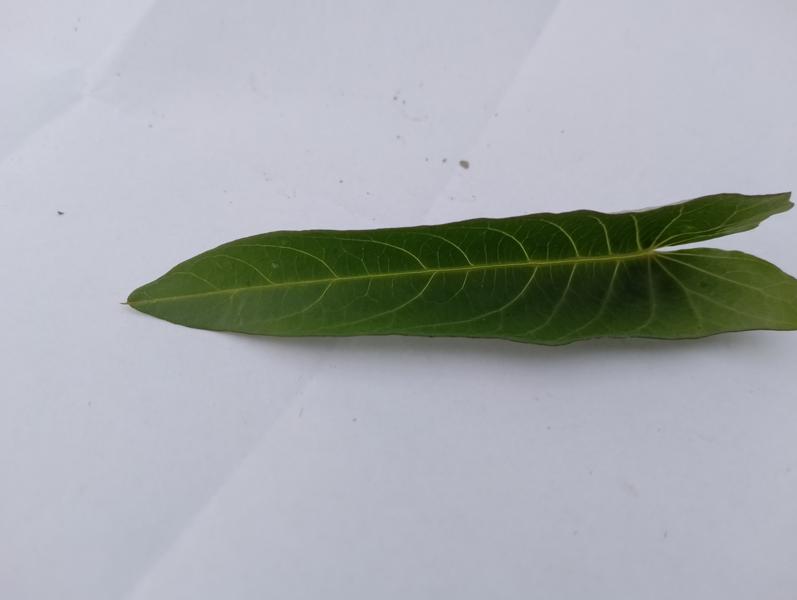
Weed species: Ipomoea aquatic